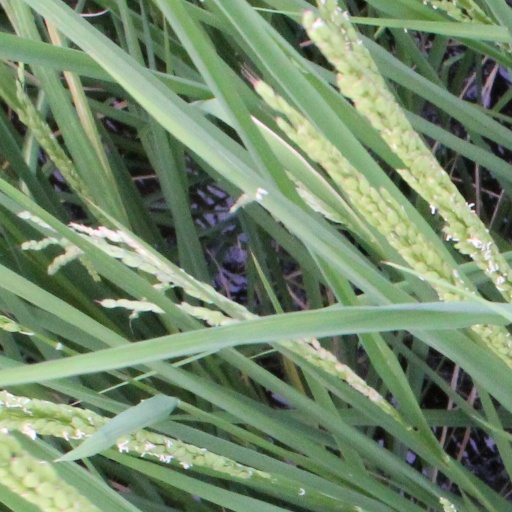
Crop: rice